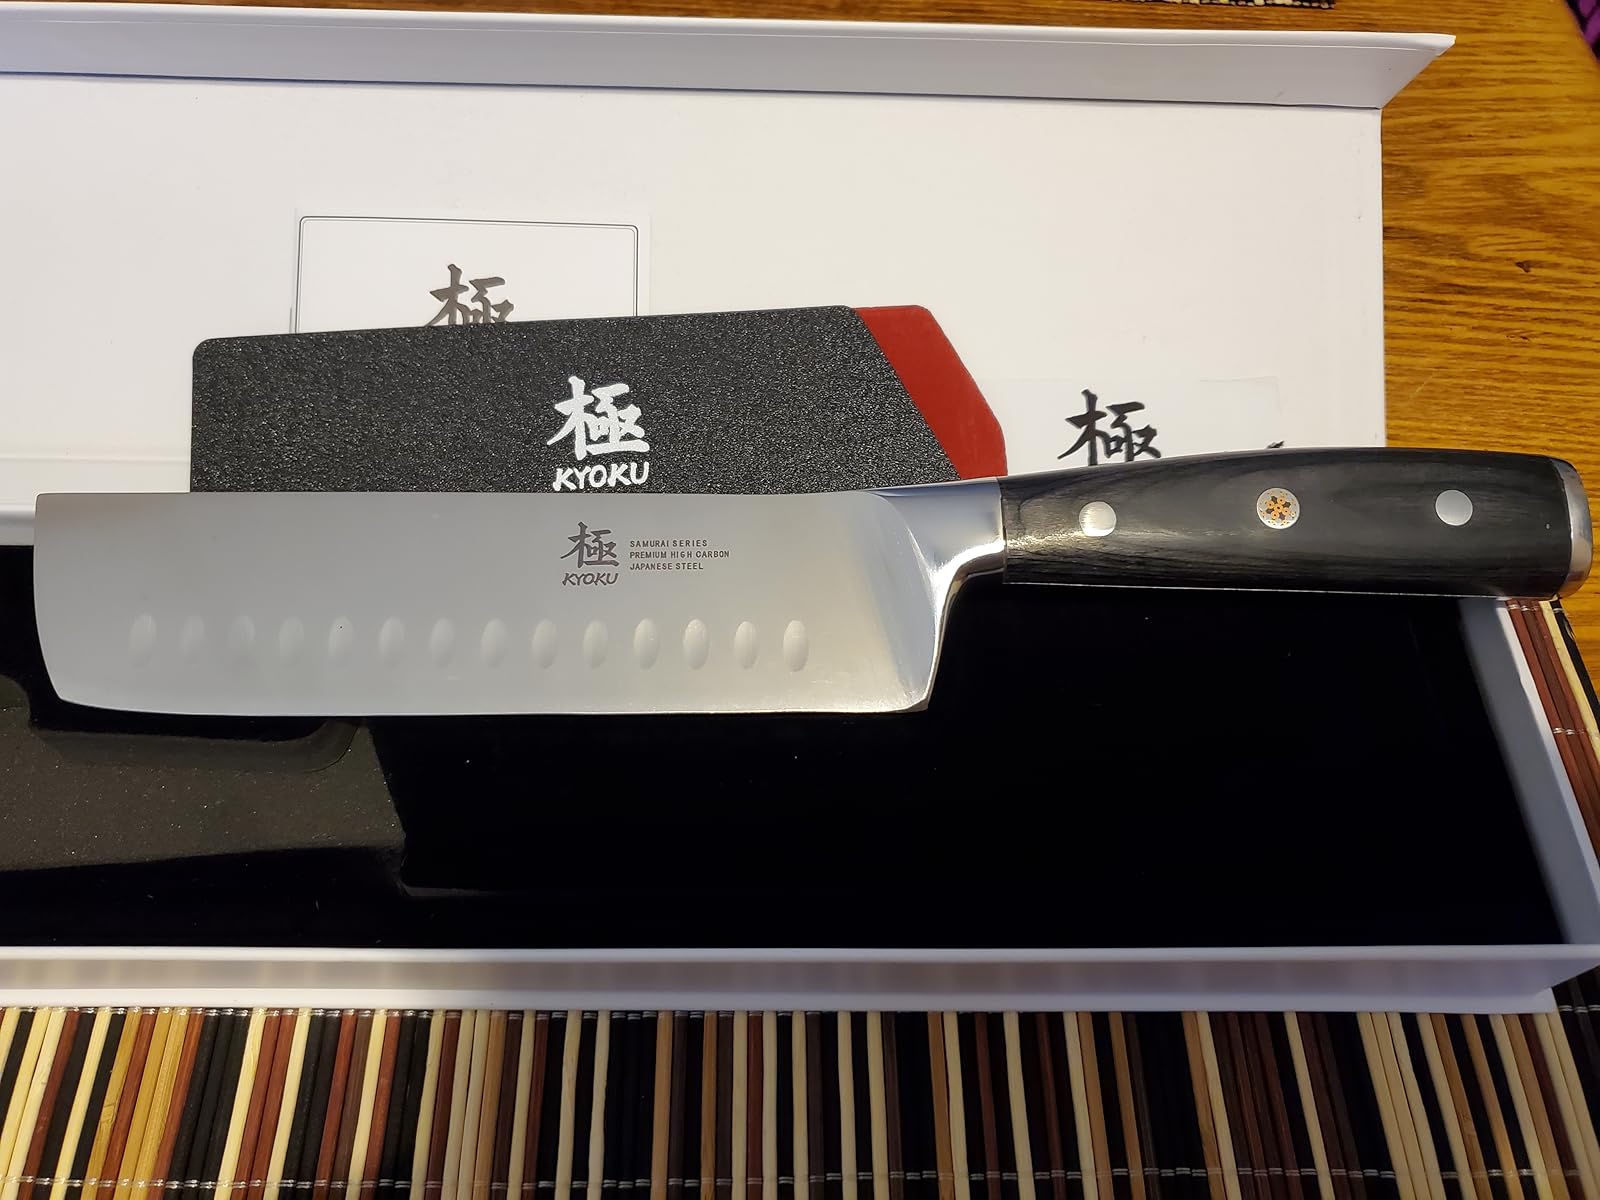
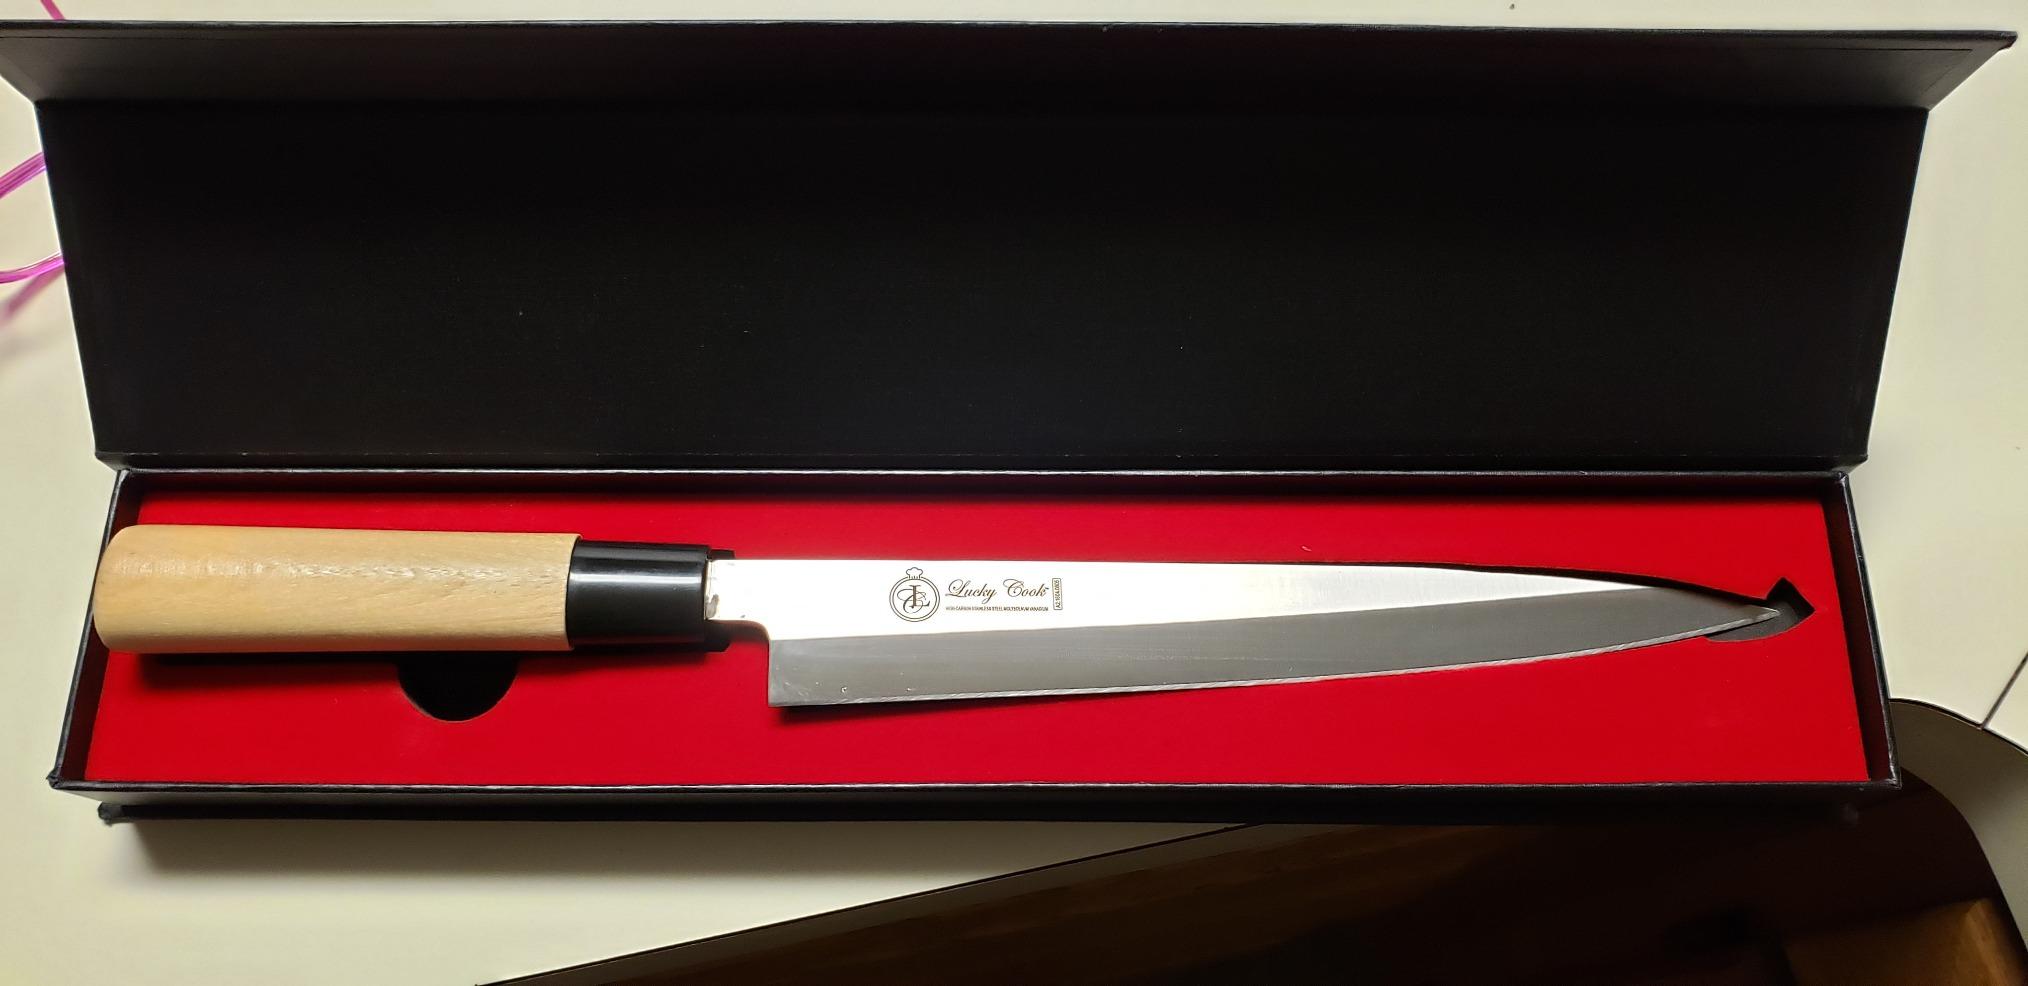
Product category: items_knife
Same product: no